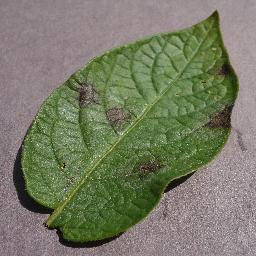
Label: Potato___Late_blight